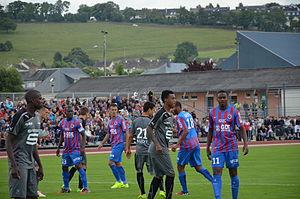
Photographie prise à l'occasion de la rencontre amicale opposant le Stade Malherbe de Caen au Stade rennais, le 9 juillet 2014 au stade Pierre-Comte de Vire. Ici, joueurs des deux équipes rassemblés lors d'un corner pour Caen.
Bengali-Fodé Koïta, né le 21 octobre 1990 à Paris, est un footballeur franco-guinéen évoluant au poste d'attaquant à Kasımpaşa SK.